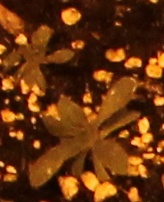
Label: Kochia